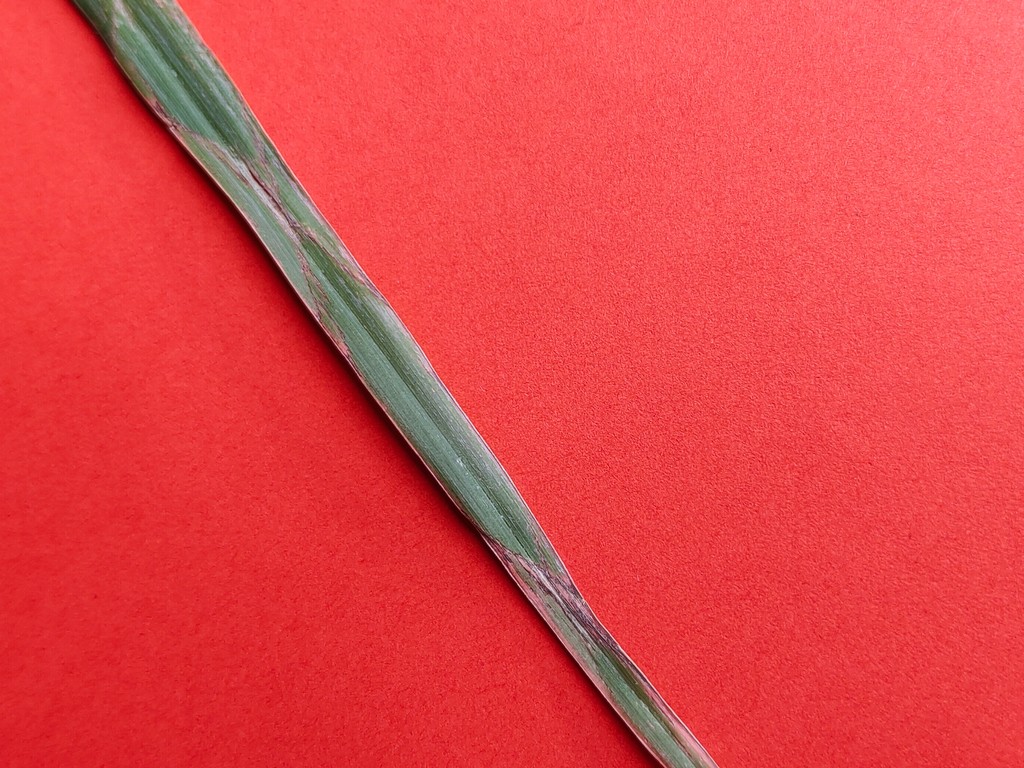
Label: Unhealthy